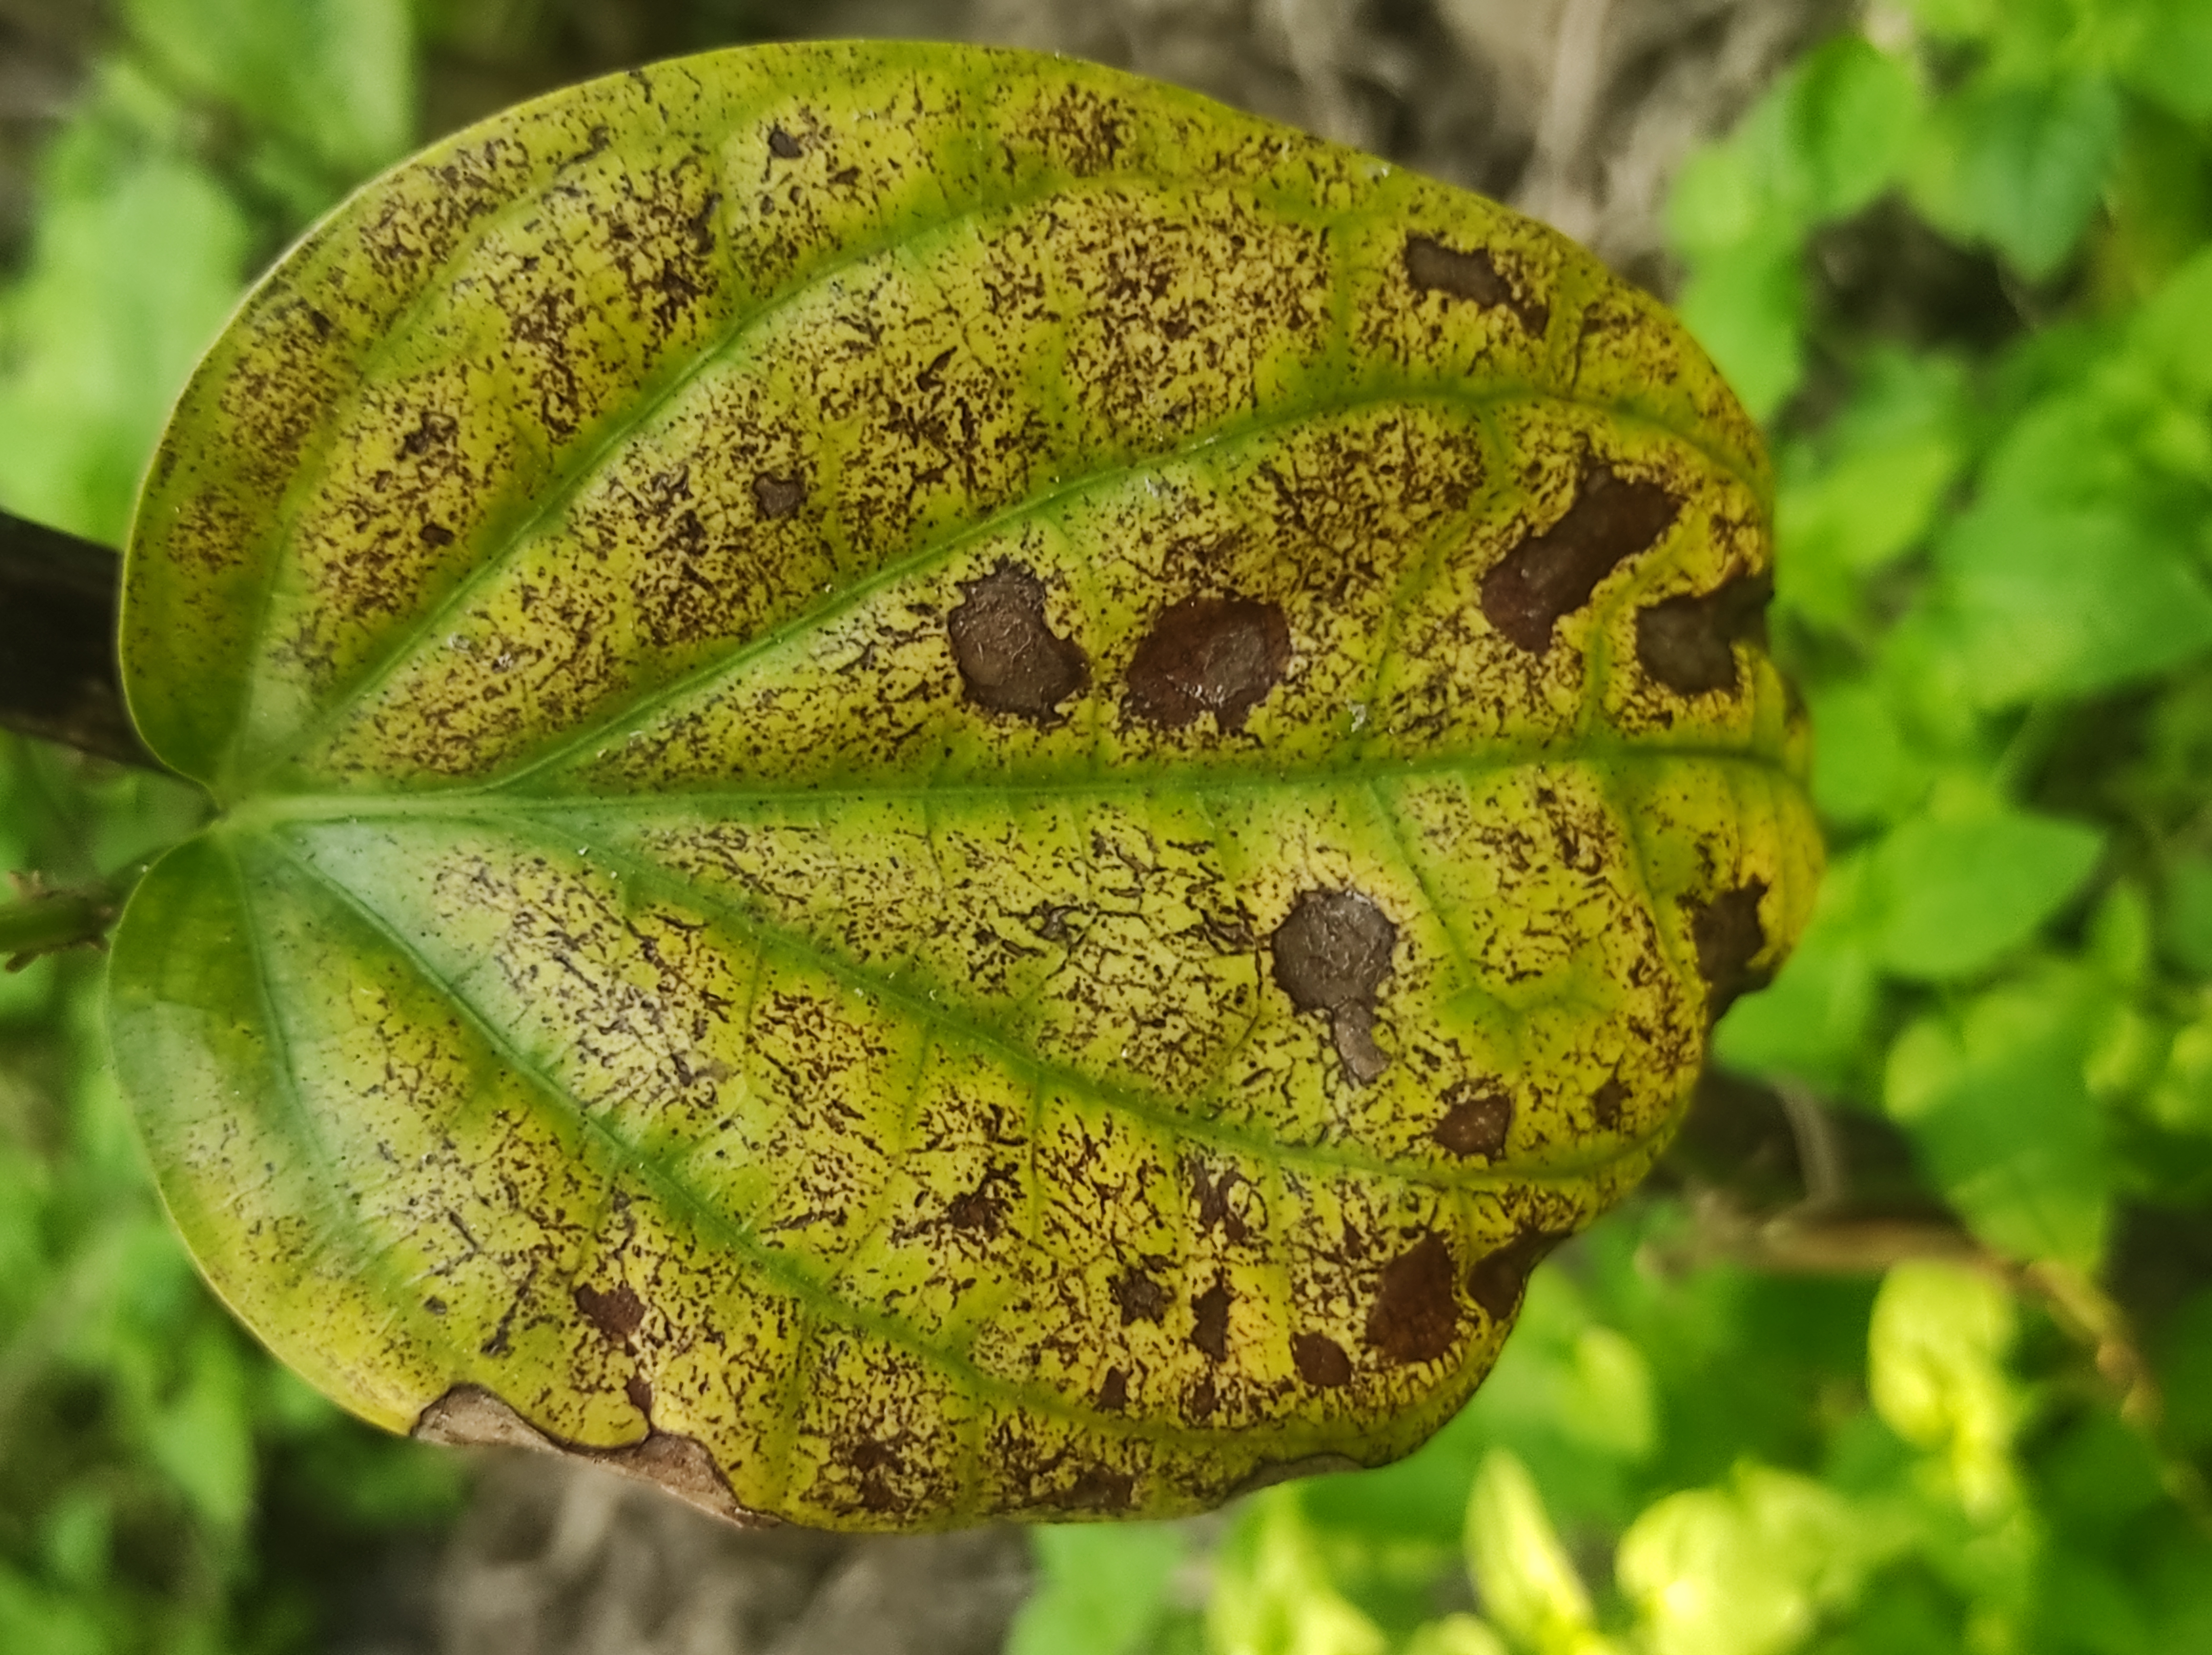
Label: Fungal_Brown_Spot_Disease